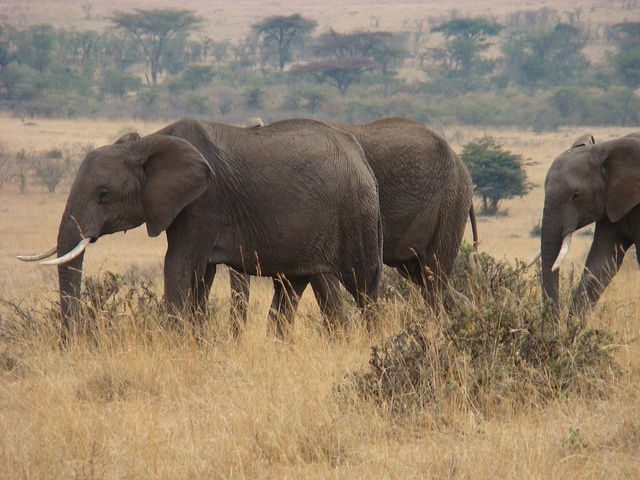
three elephants walk along grassy planes in a line
Old, tusked elephants grazing in long, dry grass
Three elephants walk through a dry grassy plain.
A herd of elephants walking on top of a dry grass field.
Three elephants walking together in a grassy plains area.